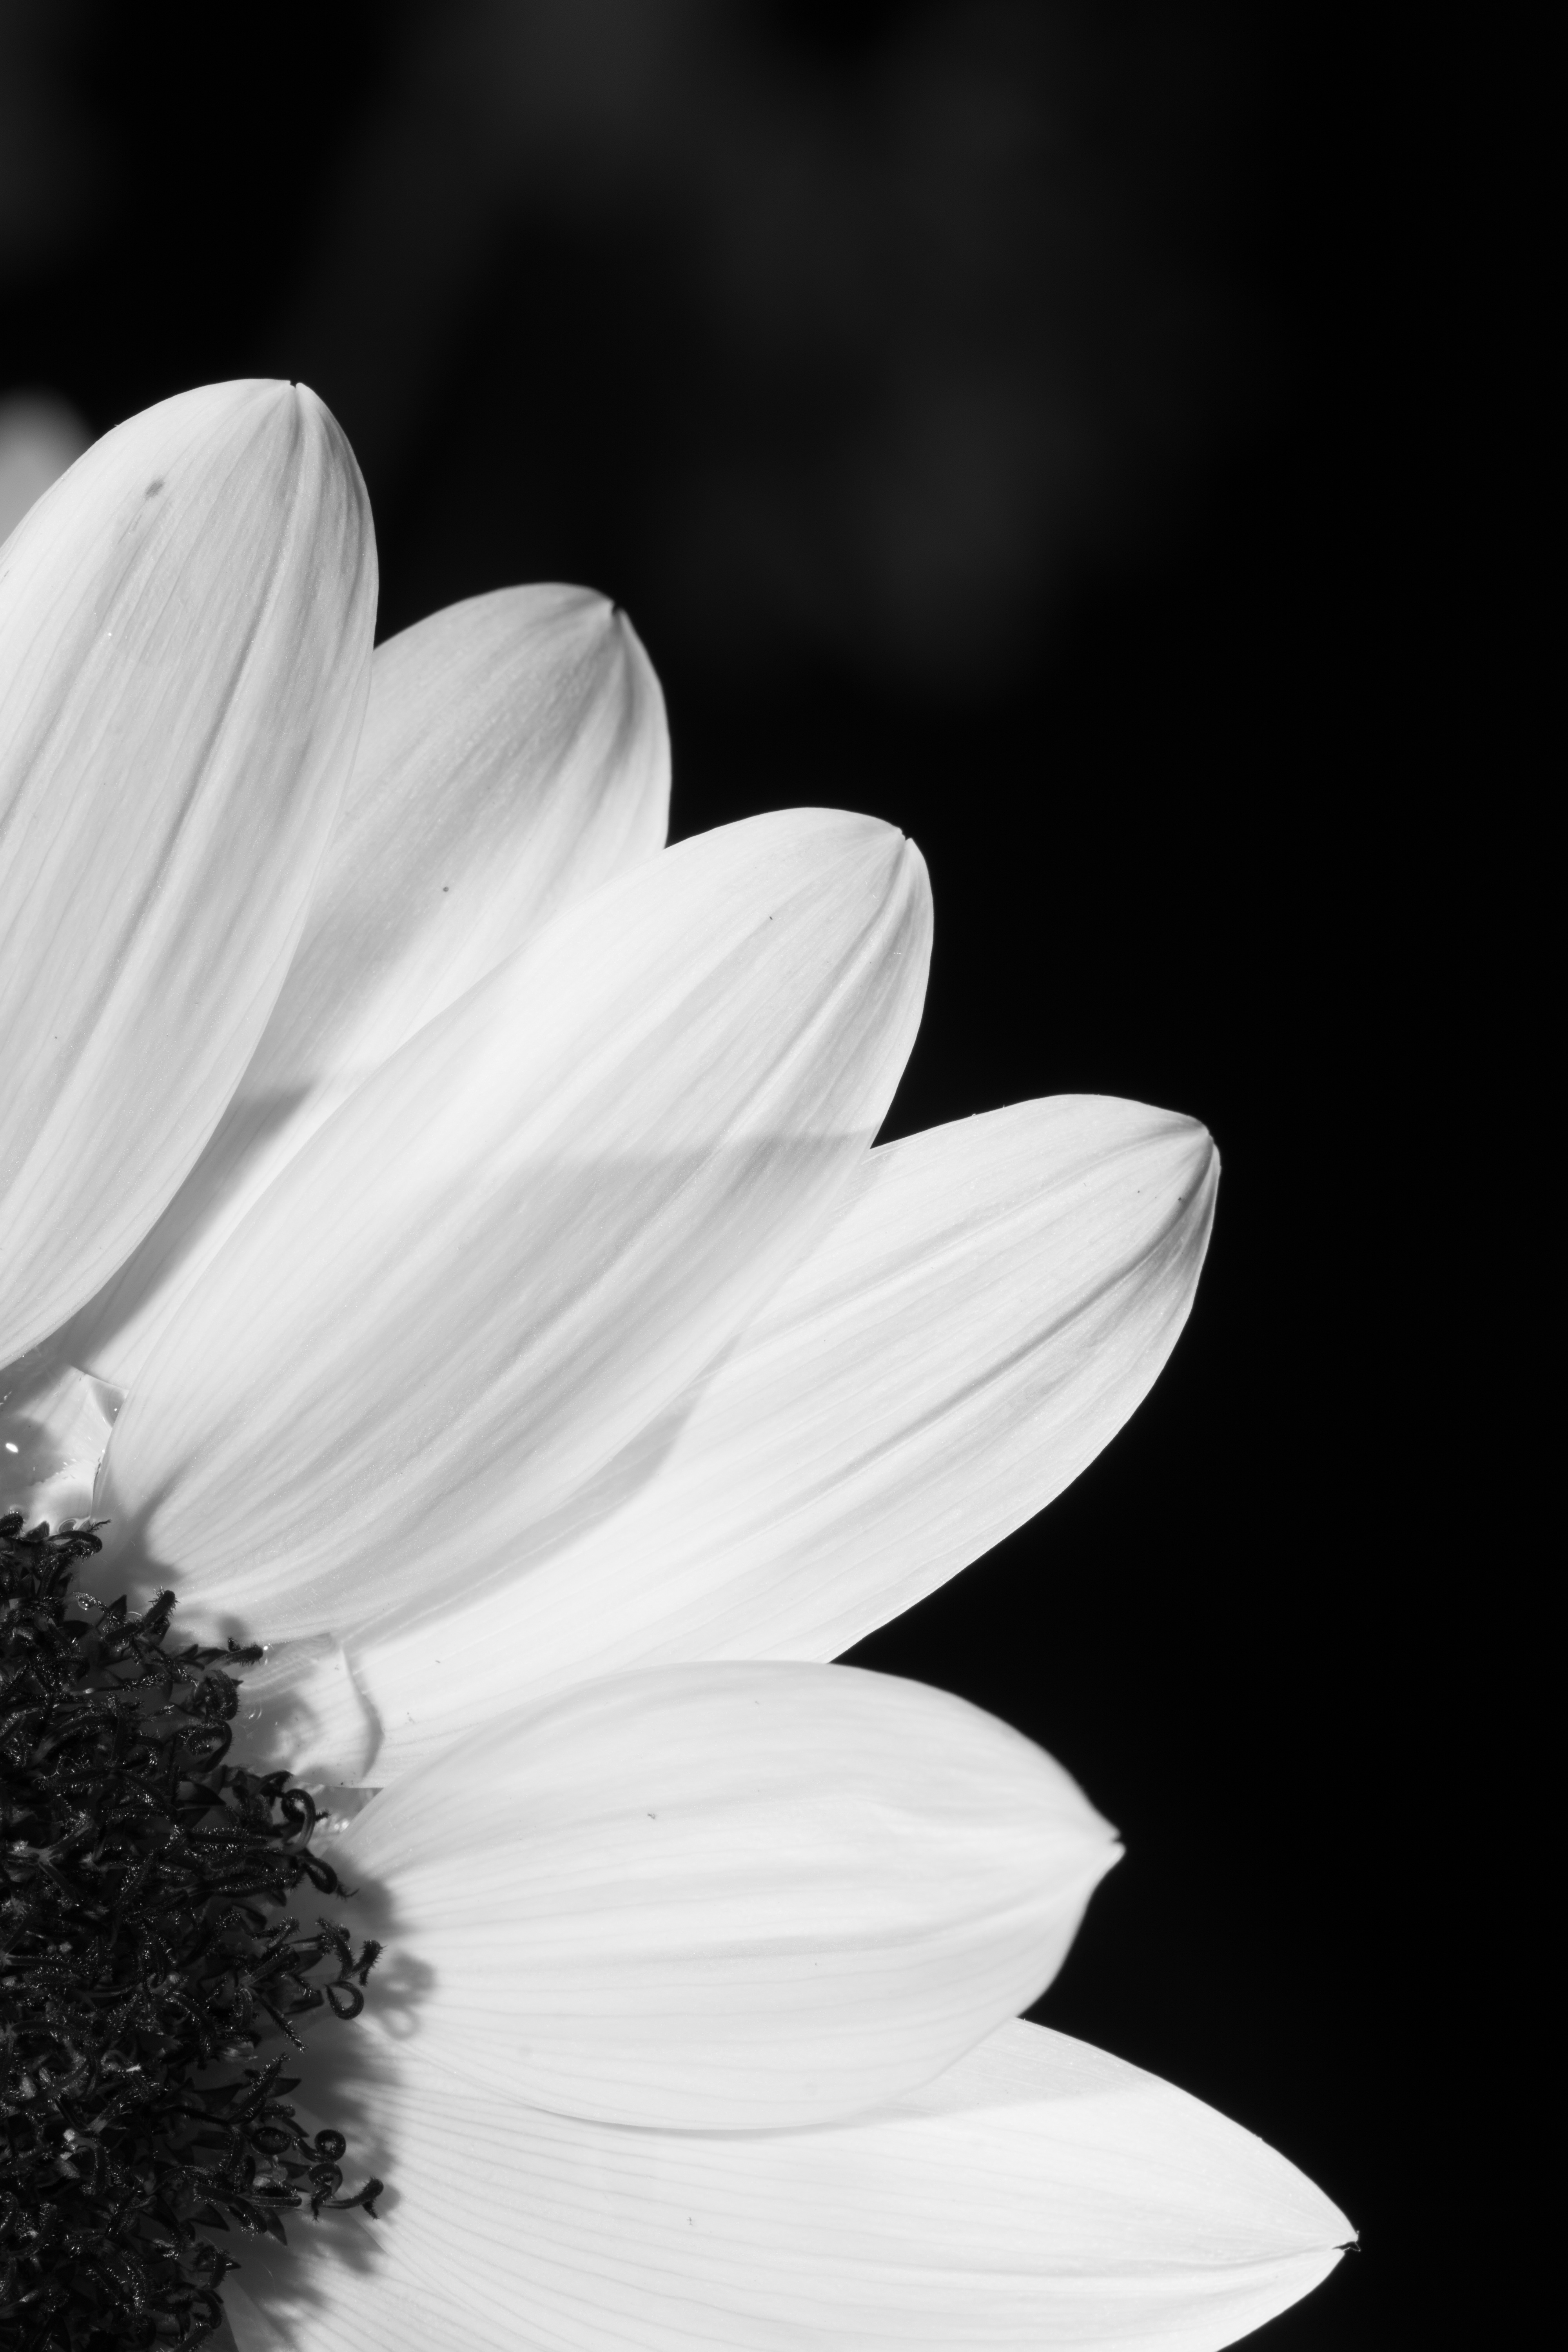
wing, black and white, plant, white, photography, flower, petal, profile, daisy, black, monochrome, flora, sunflower, close up, macro photography, flowering plant, daisy family, still life photography, monochrome photography, land plant